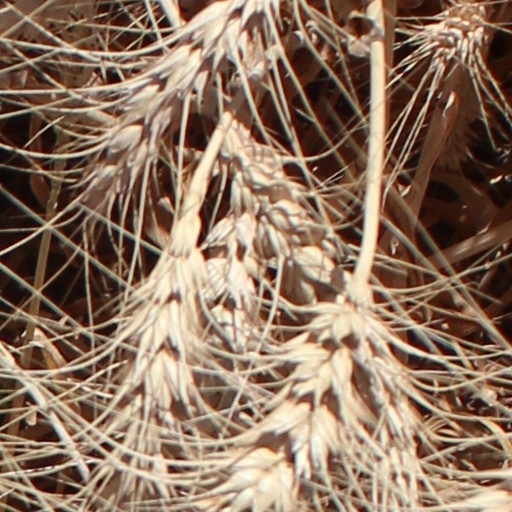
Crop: wheat